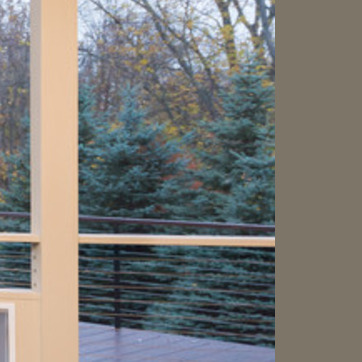
Material: glass